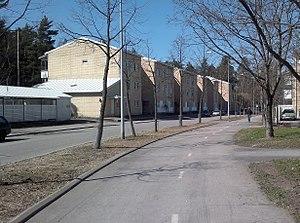
Kurkimäki est une section du quartier de Mellunkylä à Helsinki en Finlande.